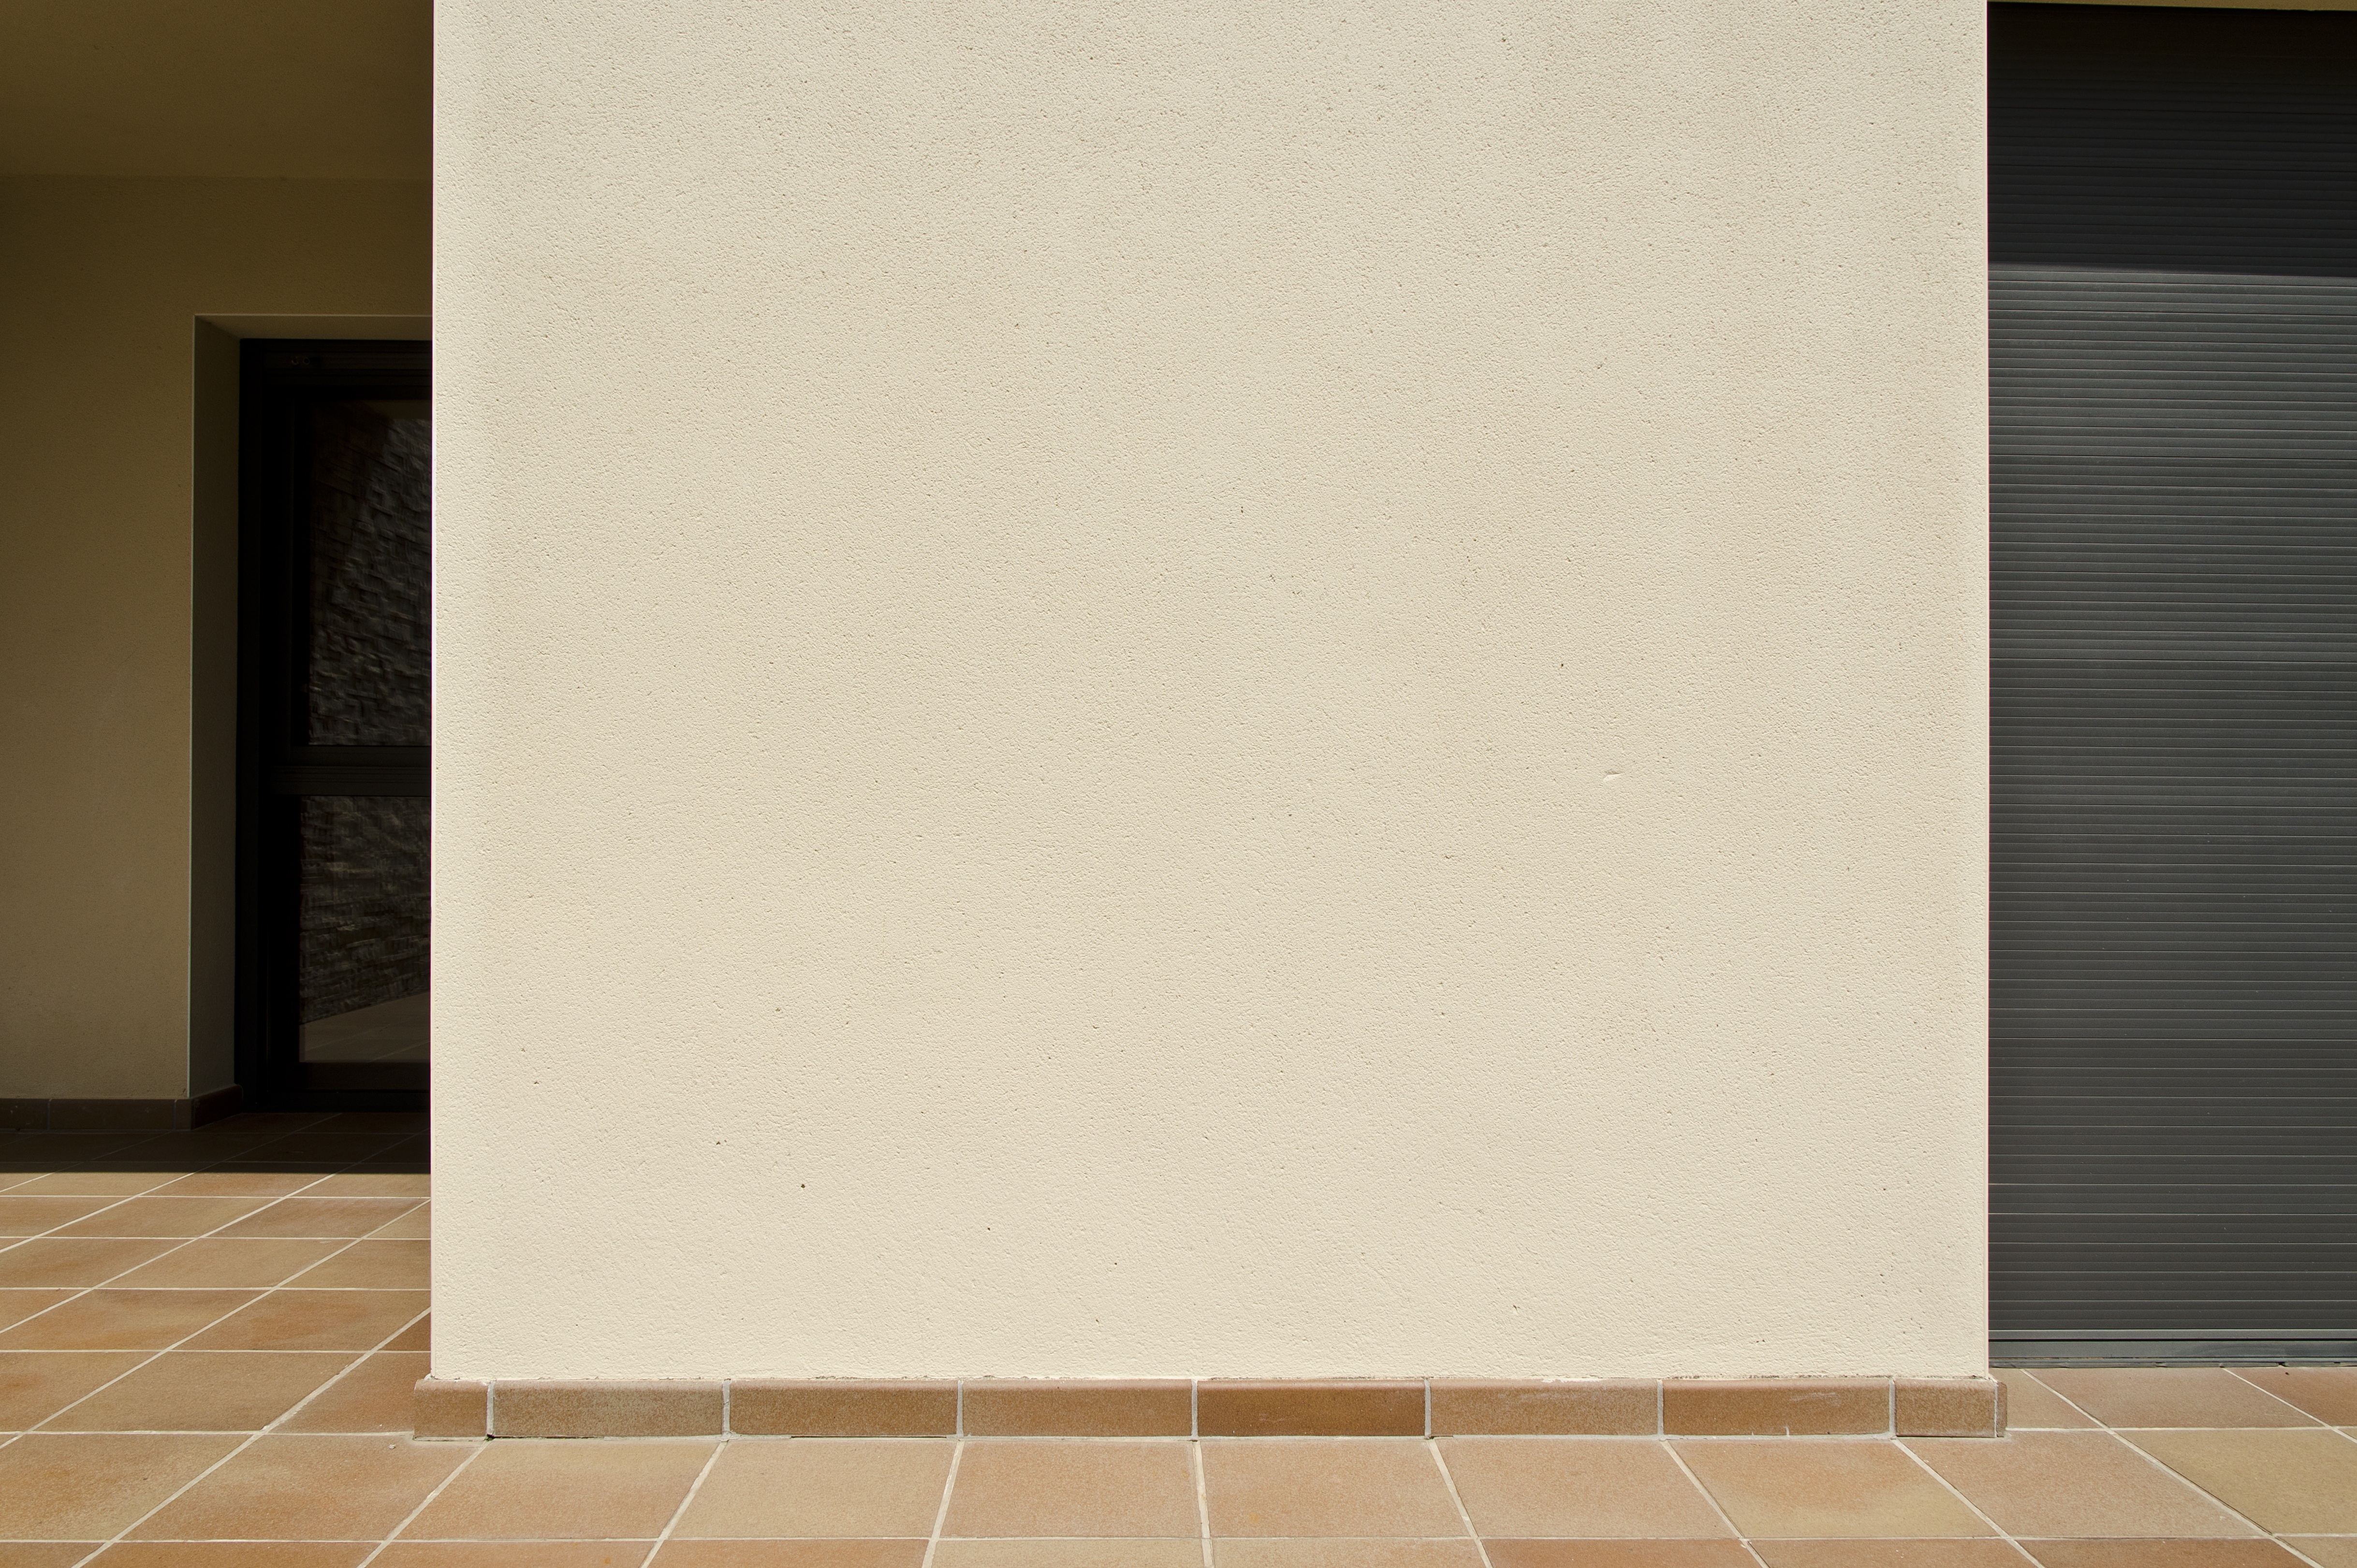
architecture, structure, wood, texture, floor, building, wall, brown, facade, tile, rough, empty, exterior, surface, interior design, background, design, stucco, plaster, mock up, flooring, window covering